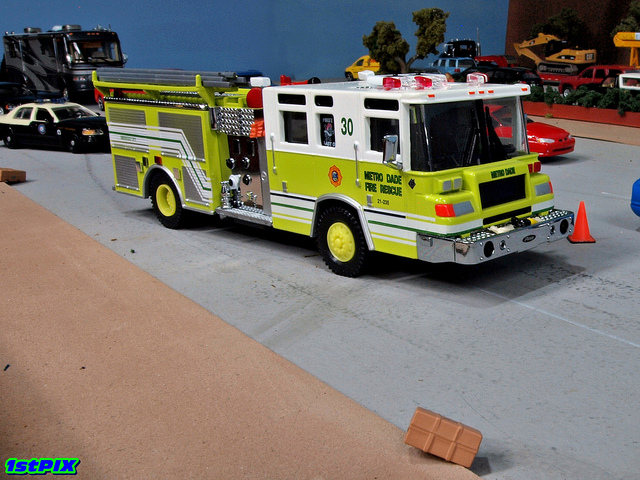
a close up of a toy fire truck near other toy cars

A smile fire truck replica is shown in lime green.